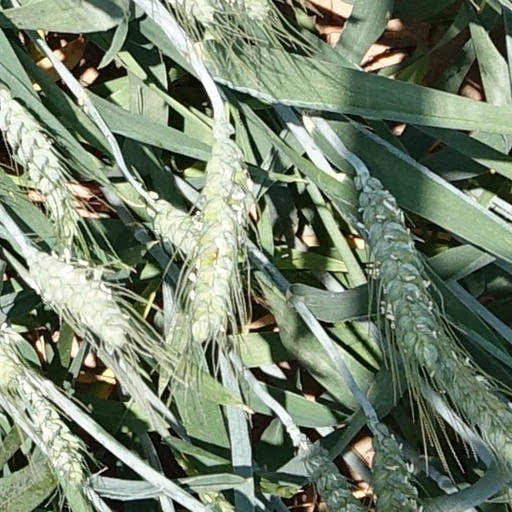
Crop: wheat